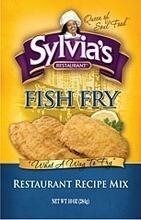
Item Name: SYLVIAS MIX FRY FISH, 10 OZ
Value: 10.0
Unit: Ounce

Price: 6.565